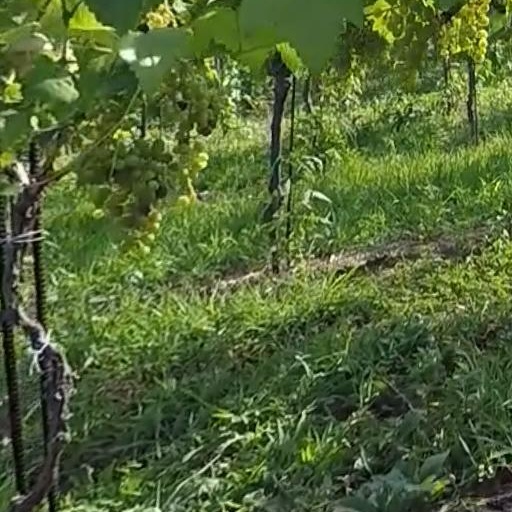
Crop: grape